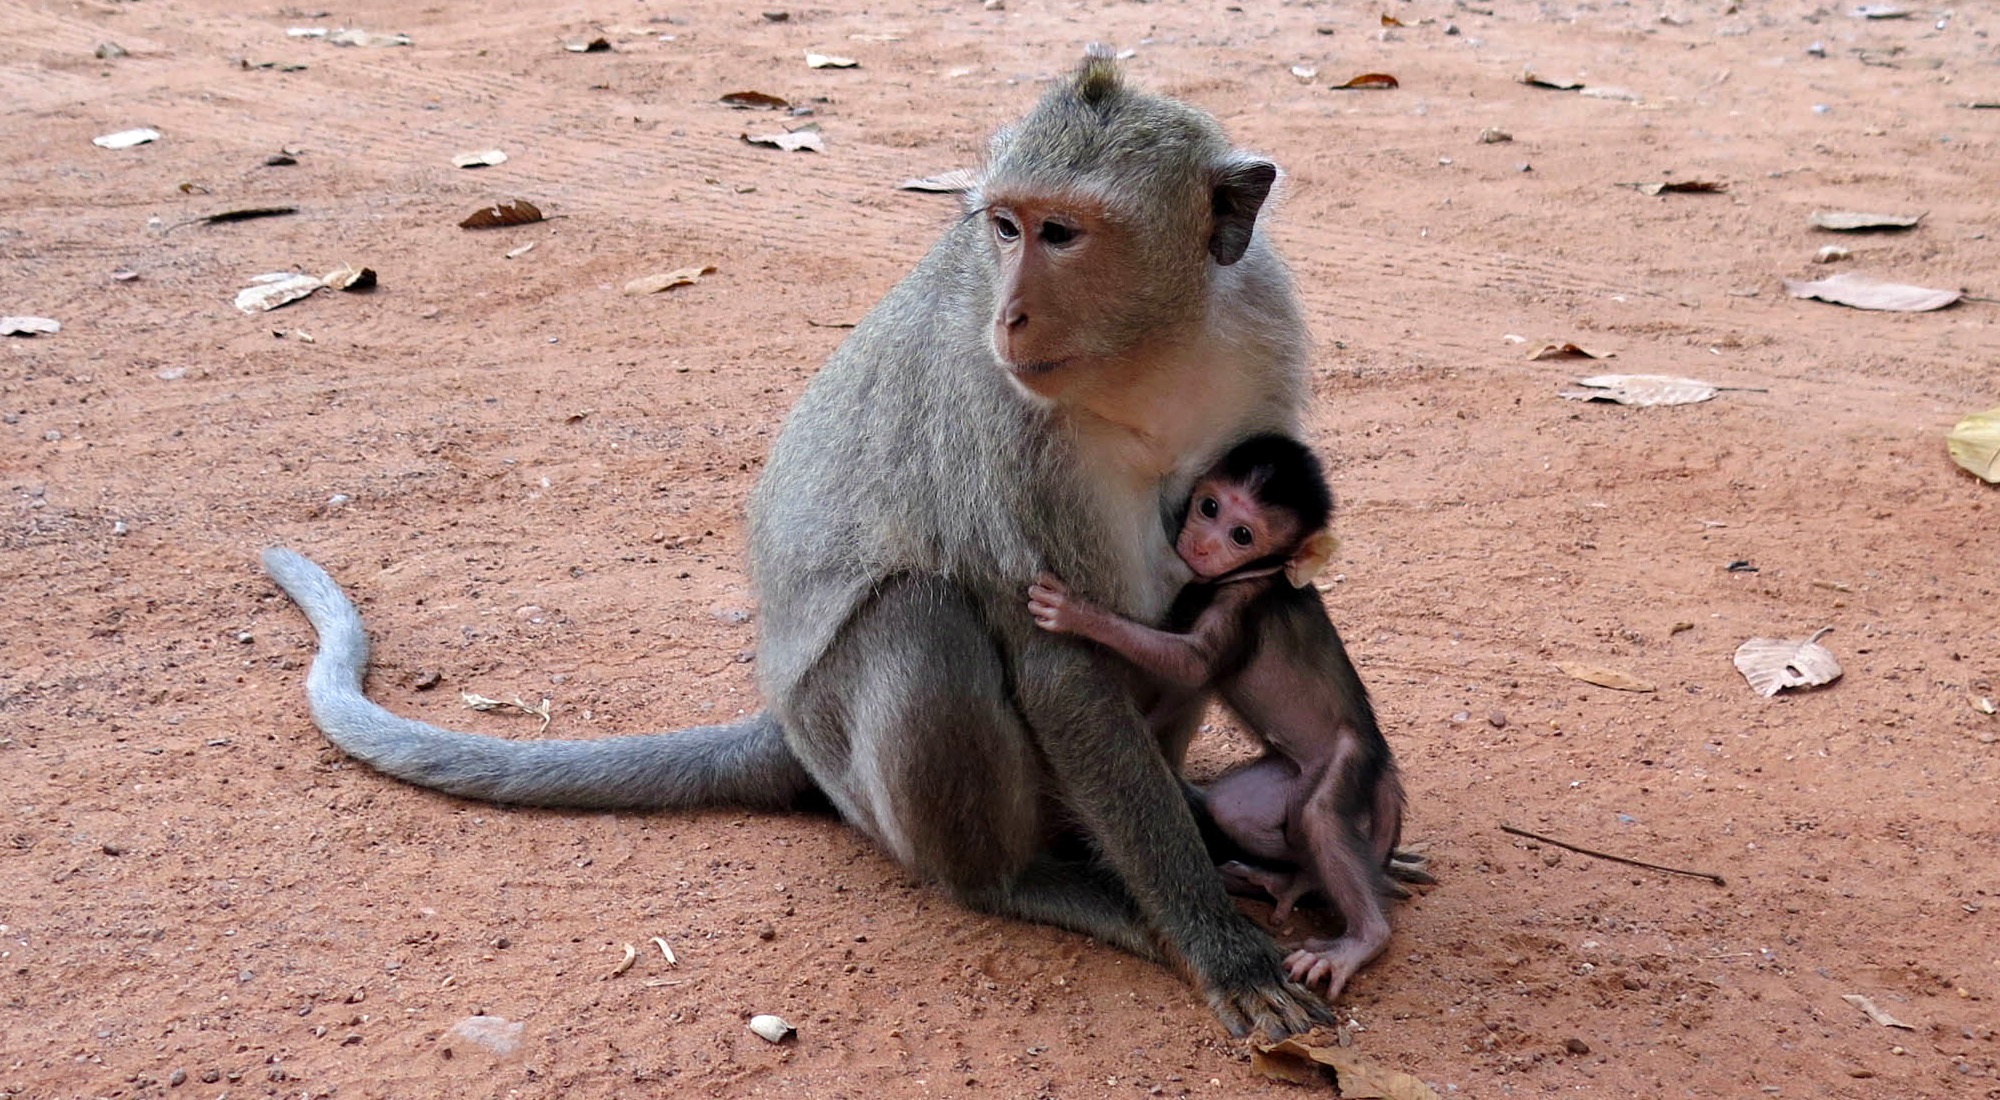
nature, wildlife, zoo, jungle, mammal, asia, fauna, primate, ape, temple, baboon, cambodia, vertebrate, history, safari, angkor, old world monkey, temple complexes